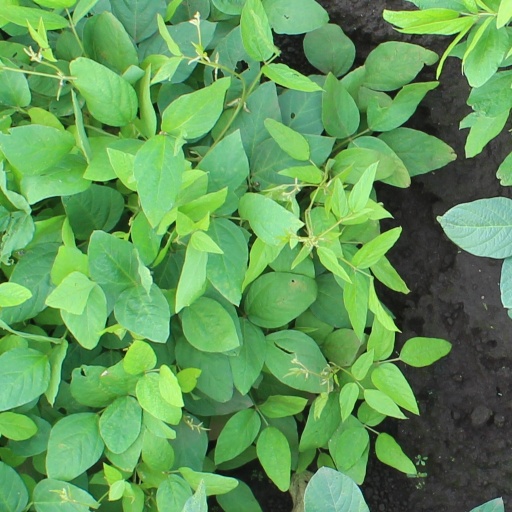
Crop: soybean